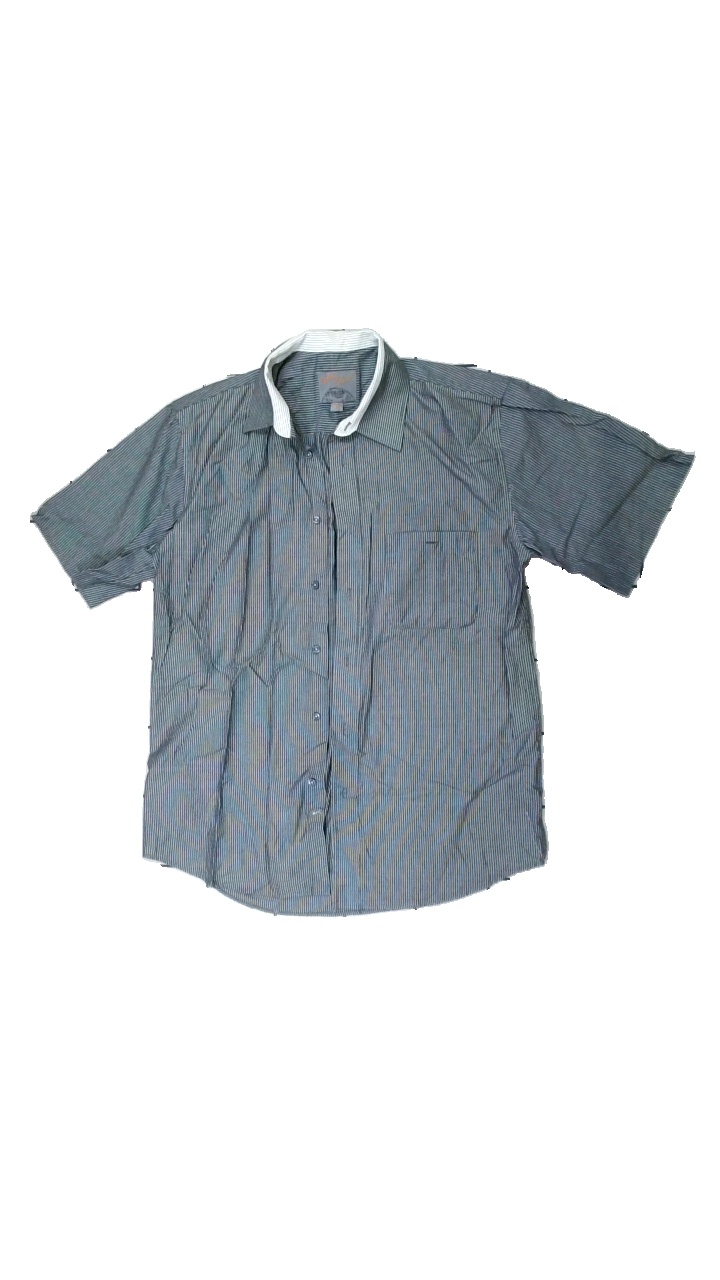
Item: Shirt (Men)
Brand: New Deal
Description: Men's pencil striped shirt with cropped sleeves
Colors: Grey, White
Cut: Regular, Cropped
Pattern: Striped
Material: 100% cotton
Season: All
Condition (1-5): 3
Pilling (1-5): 5
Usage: Reuse
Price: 50-100